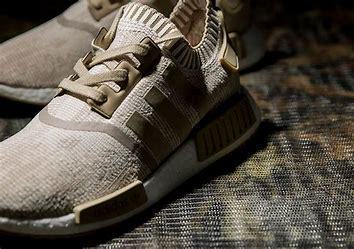
Brand: Adidas
Model: NMD_R1 Pk